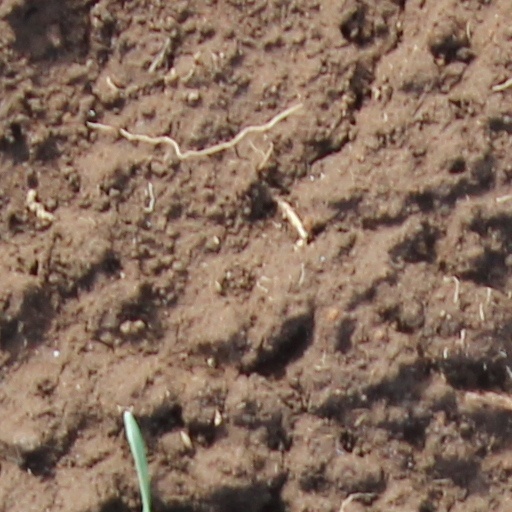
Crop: wheat